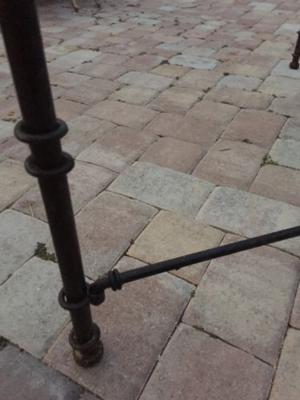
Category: table